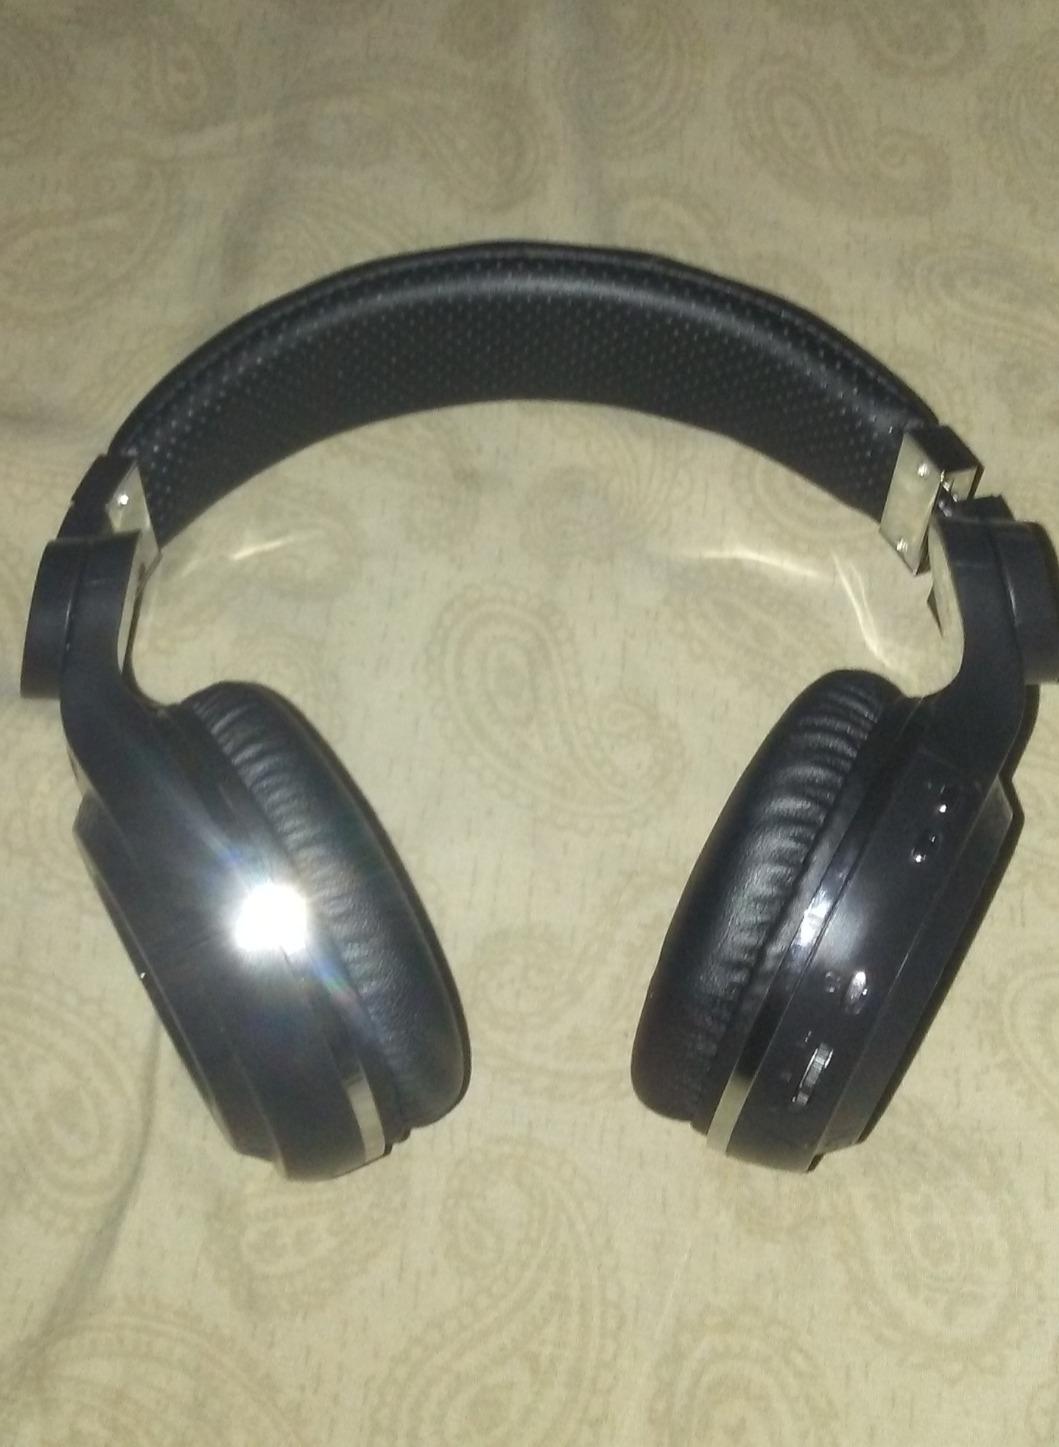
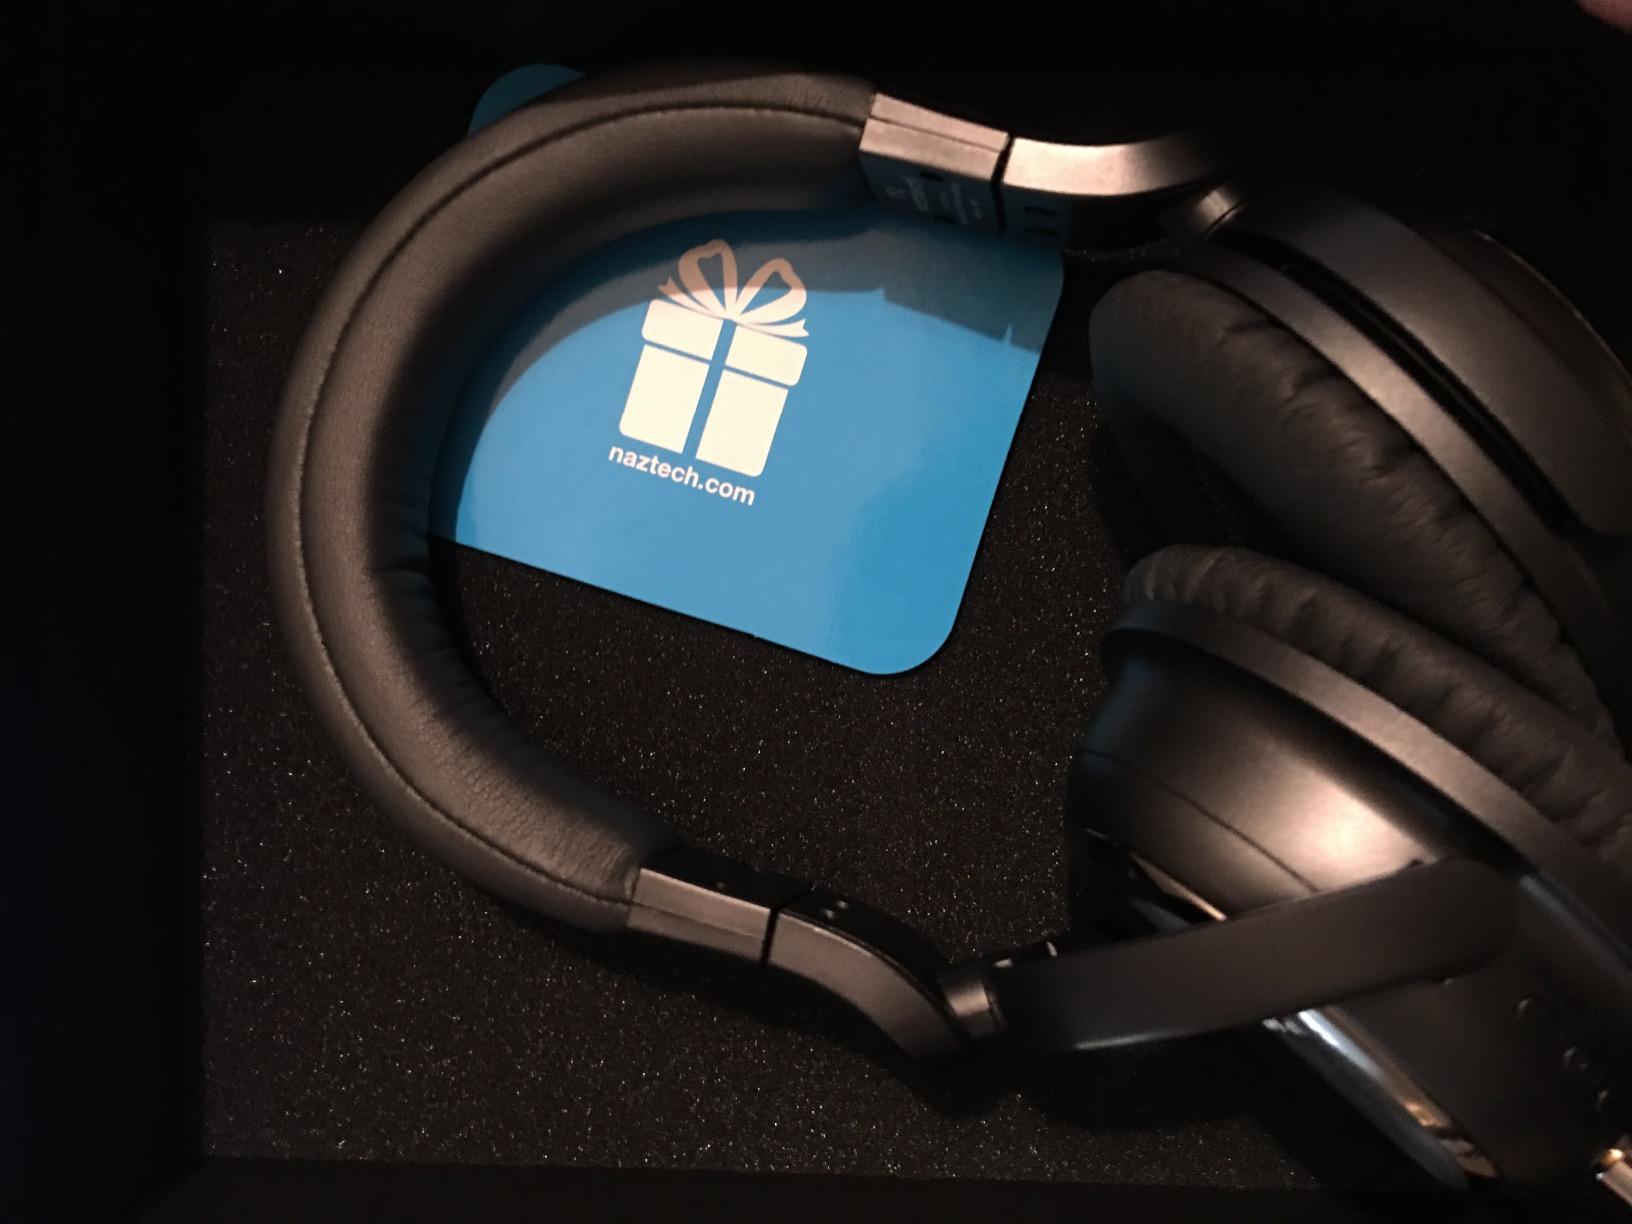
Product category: headphones
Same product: no